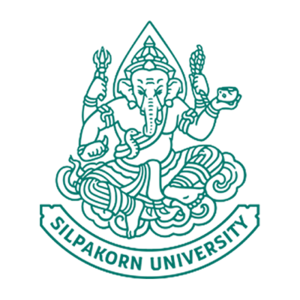
L‘université Silpakorn est une université publique de Thaïlande. Elle a été fondée à Bangkok en 1943 par le professeur d'art italien Corrado Feroci, devenu thaïlandais sous le nom de Silpa Bhirasri. C'est la plus importante université thaïlandaise pour les beaux-arts et l'archéologie, et elle comporte plusieurs autres facultés. Elle a environ 7 000 étudiants.